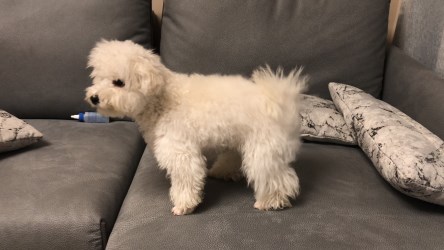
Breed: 3083-n000117-Bichon_Frise